Elgin Museum (Moray)

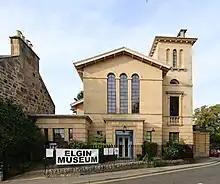
Elgin Museum

Elgin Museum is a museum of local history in Elgin, Moray, Scotland. Its collections cover local fossils and geology, archaeology, ethnography, art and local history. Opened in 1843, it is one of the oldest independent museums in the country. The museum is run by The Moray Society. Entry to the museum is free.